The King of Fighters '97

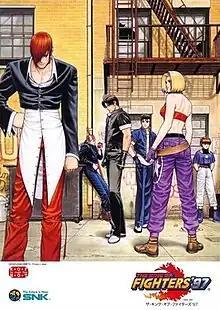
Promotional illustration featuring Iori Yagami, Orochi and Kyo Kusanagi.

, often shortened as KOF '97, is a 1997 fighting video game developed and published by SNK for its Neo Geo multi-video system (MVS) arcade platform and its Advanced Entertainment System (AES) home console. It is the fourth game in "The King of Fighters" ("KOF") series. The game was ported to the Neo Geo CD console and released worldwide; it was also ported to the PlayStation and Sega Saturn consoles in Japan. "KOF '97" is the last game in the "Orochi Saga" storyline, which began in "The King of Fighters '95". The new tournament focuses on the servants of the demon Yamata no Orochi, also known as the "Will of Gaia", who plan to revive their master by gathering energy and sacrifices from the fighters in the KOF tournament. "KOF '97" introduced many new playable characters to the series, including four brand new characters (Yashiro, Shermie, Chris, and Orochi), two existing characters from SNK's "Fatal Fury" series (Yamazaki and Blue Mary), as well as several alternate versions of new and existing characters, such as Orochi Yashiro and Orochi Leona.